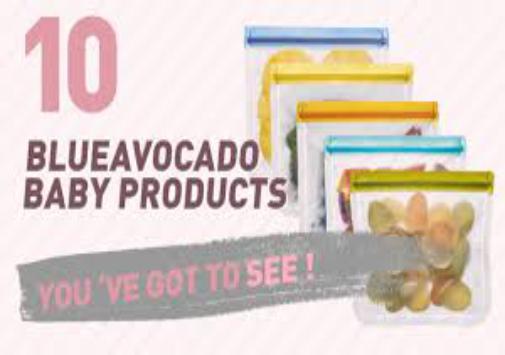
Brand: Blue Avocado
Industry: Others